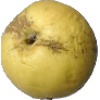
Label: golden_apple